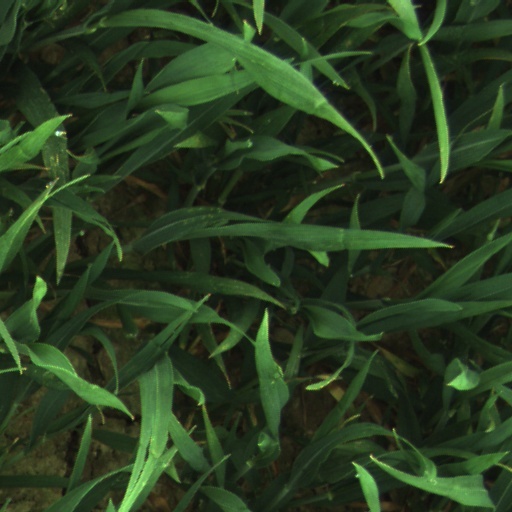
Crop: wheat